All I Need Is Love

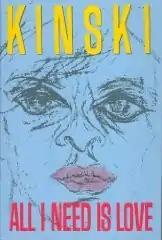
First edition cover artwork by Klaus Kinski

All I Need Is Love: A Memoir is the autobiography of the German actor Klaus Kinski first published 1975 in German under the title "Ich bin so wild nach deinem Erdbeermund" (English: "I am so wild about your strawberry mouth"). The first translation into English was released in 1988, then soon withdrawn from publication. After the author's death, it was retranslated, retitled, and republished in 1996 as Kinski Uncut: The Autobiography of Klaus Kinski.